Johor Darul Ta'zim II F.C.

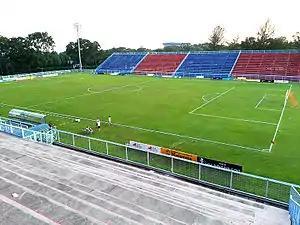
Pasir Gudang Corporation Stadium

Prior to 2020, Johor Darul Ta'zim II FC played their home games at Pasir Gudang Corporation Stadium (Malay: "Stadium Perbadanan Pasir Gudang").